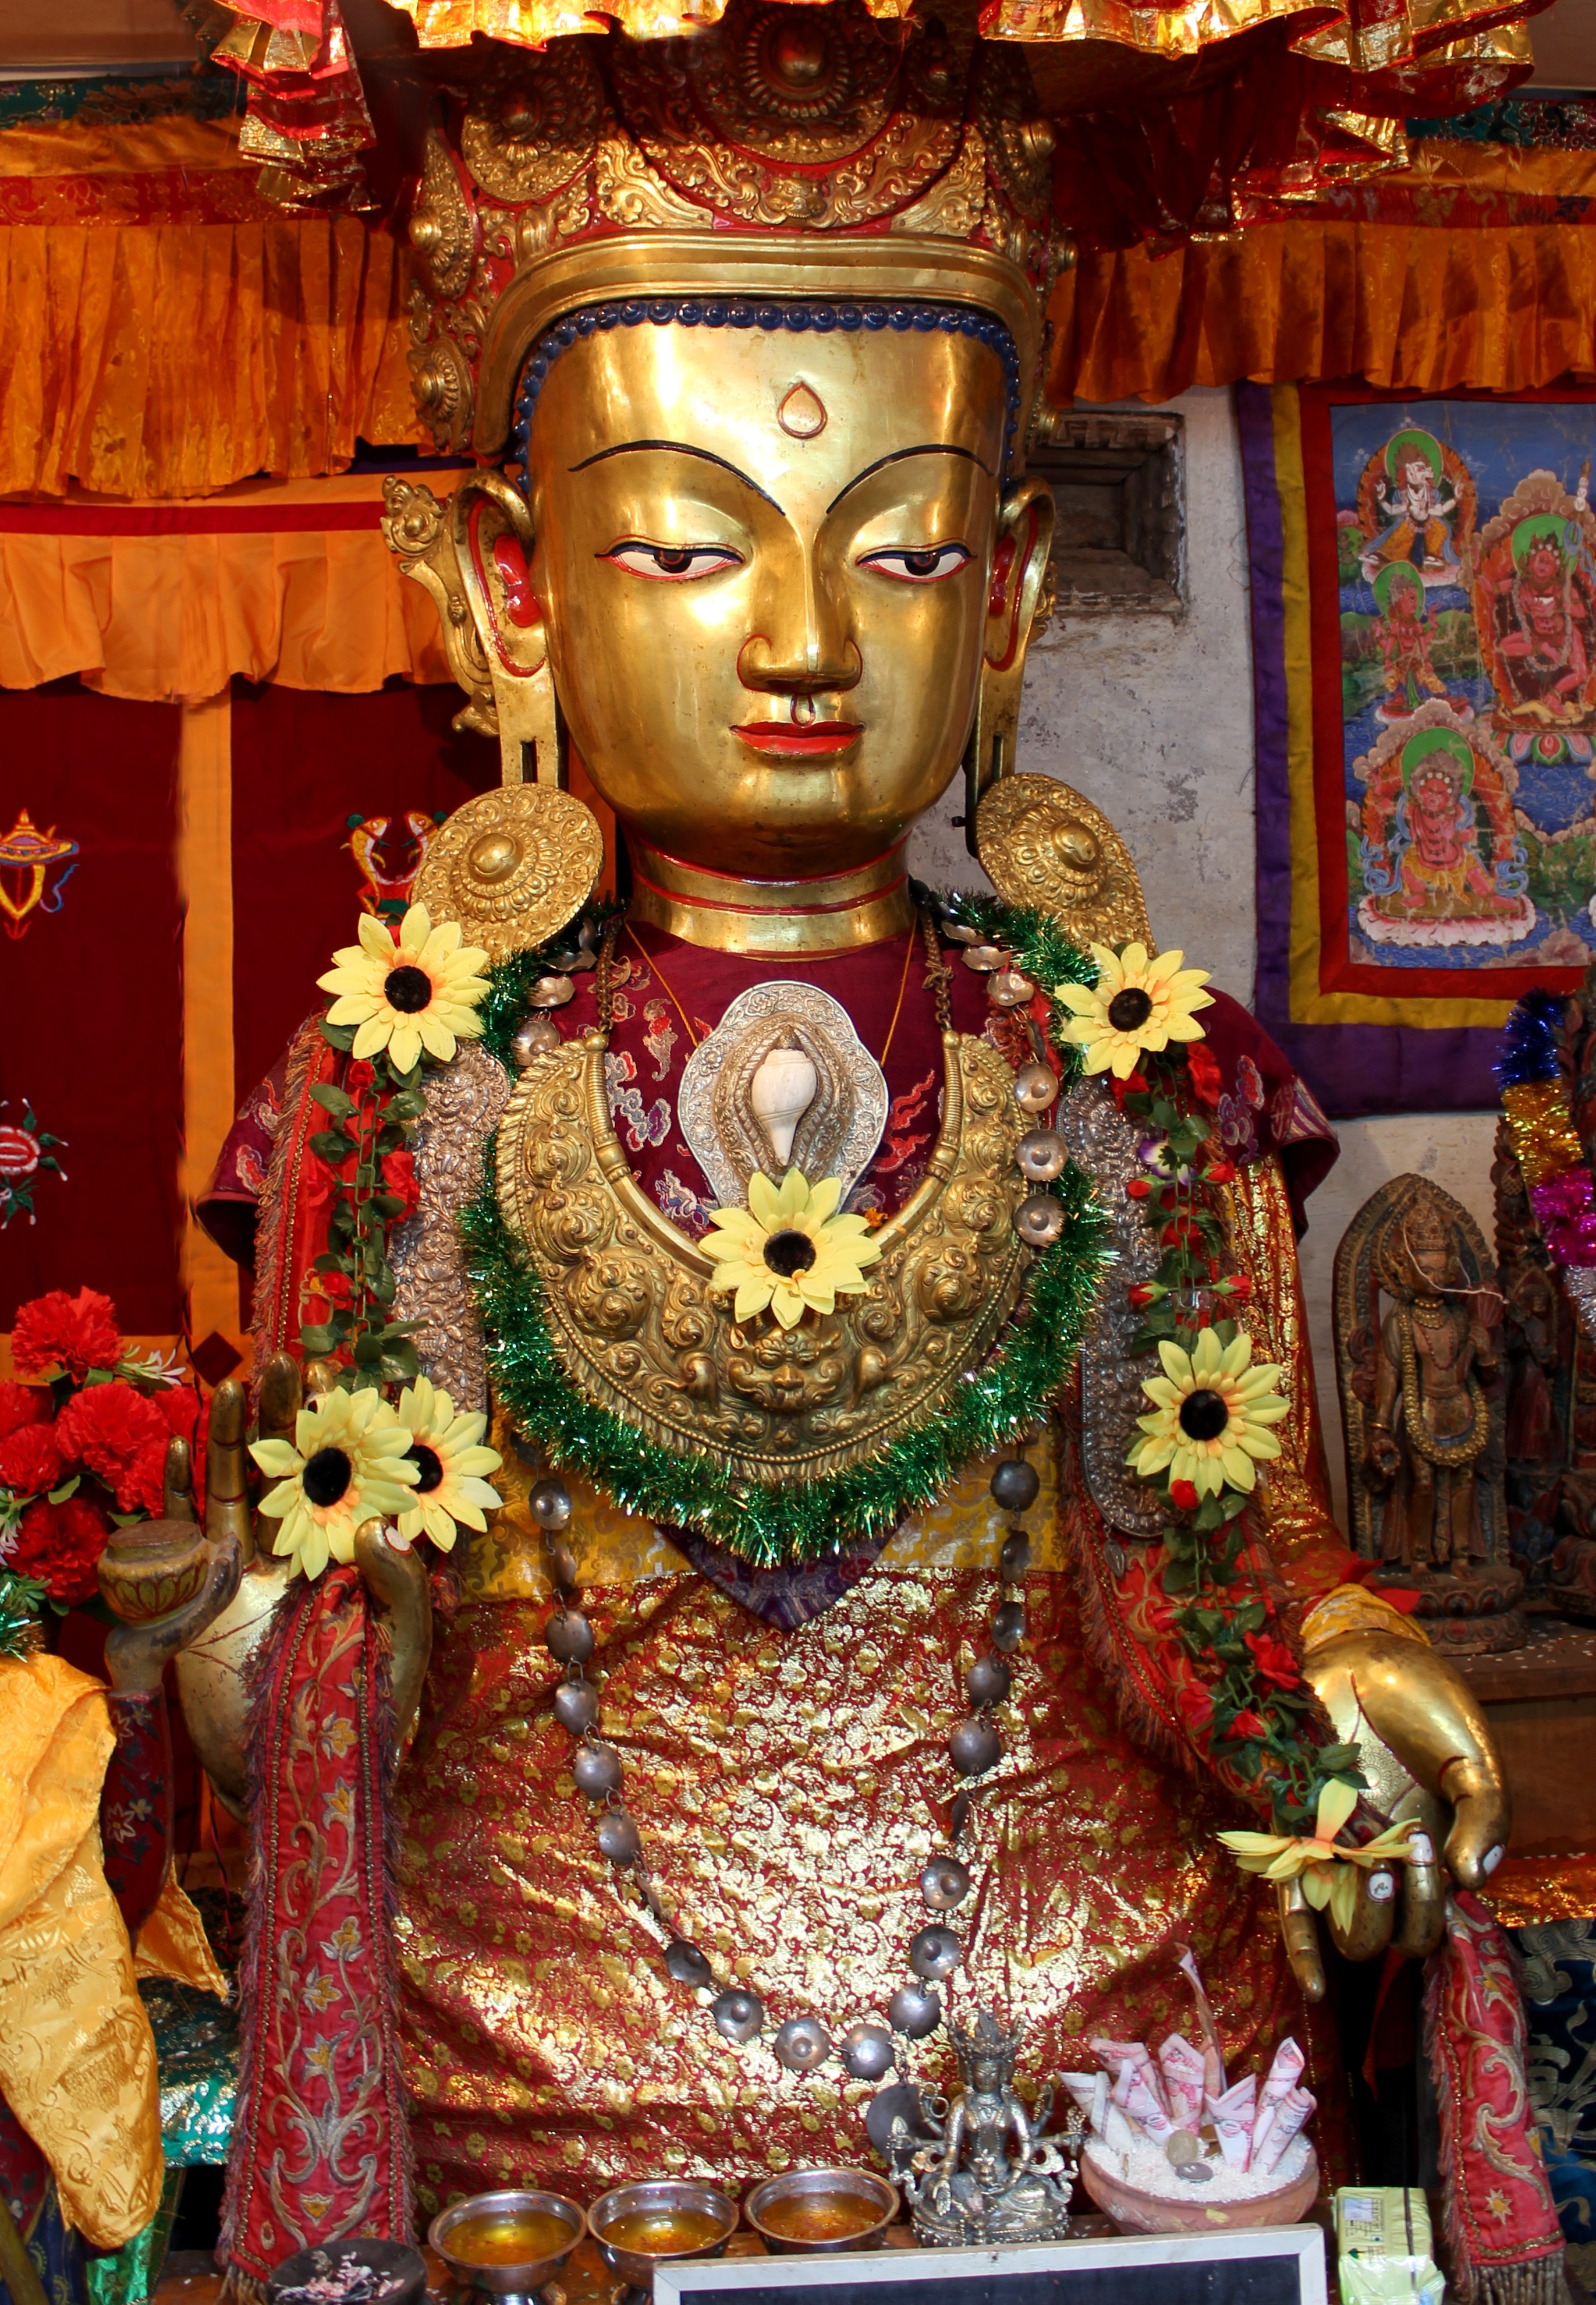
old, statue, buddhist, religion, ancient, place of worship, spiritual, nepal, sculpture, religious, temple, culture, heritage, carving, tradition, hidden, blessing, traditional, god, wat, kathmandu, hindu temple, gautama buddha, ancient history